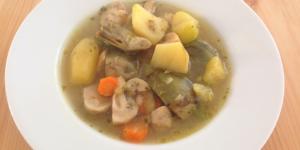
estofado de verduras